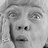
Emotion: surprise